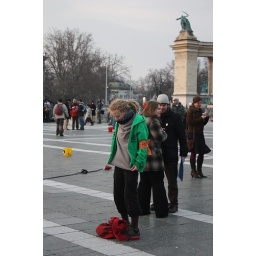
Crowds gathering on Heroes' Square for a protest against nuclear proliferation. A girl contemplates her red bag.